Erich von Manstein

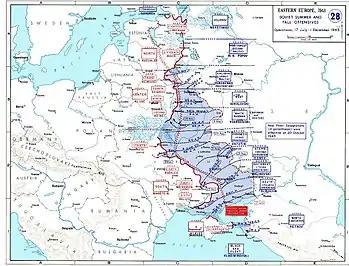
Operations along the Dnieper, July to December 1943

For the Battle of the Kerch Peninsula, launched on 8 May 1942, Hitler finally assigned Manstein major air support. The 11th Army was outnumbered on the ground, so Manstein had them feint an attack in the north while the bulk of the force attacked to the south. The Soviet troops soon fled. Manstein recorded in his memoirs the capture of "170,000 prisoners, 1,133 guns and 258 tanks". Kerch was captured on 16 May. The "Wehrmacht" lost only 8,000 men.